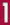
Number: 1